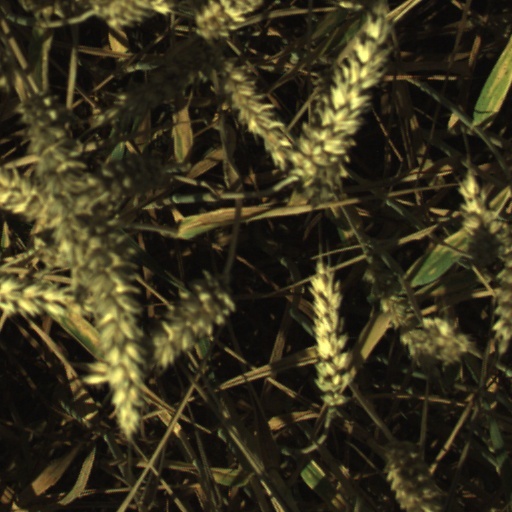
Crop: wheat